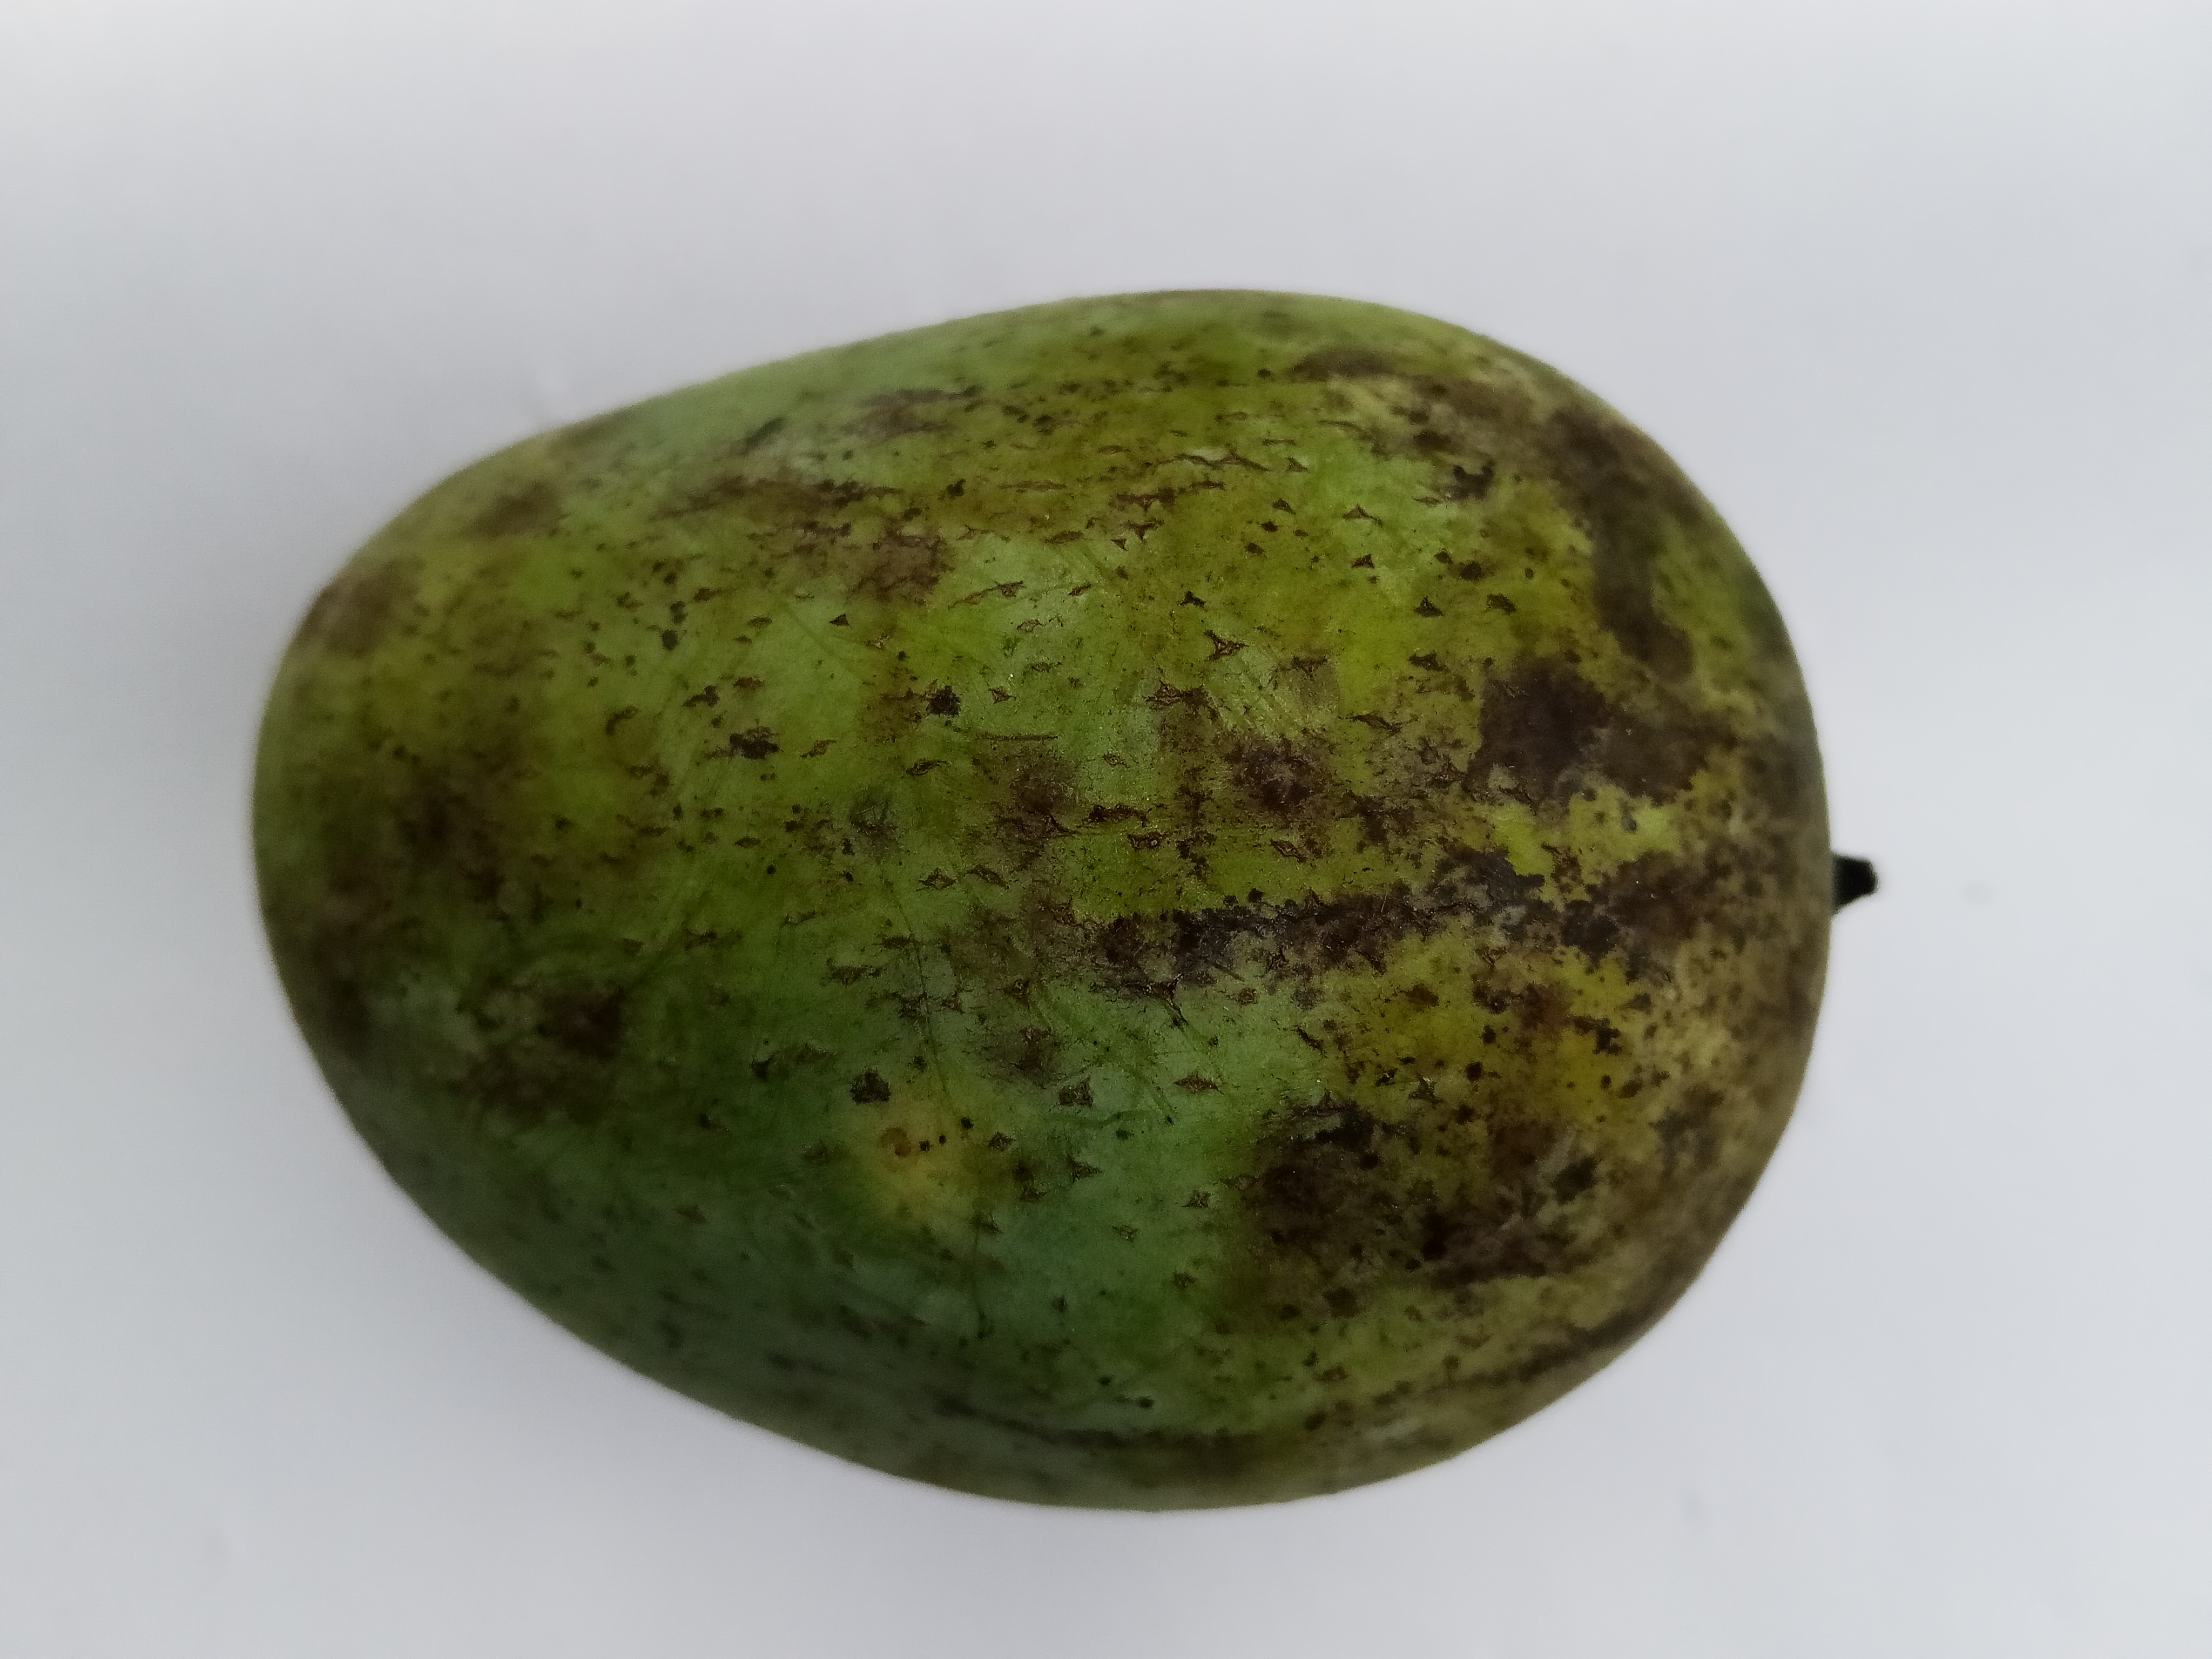
Mango variety: Langra